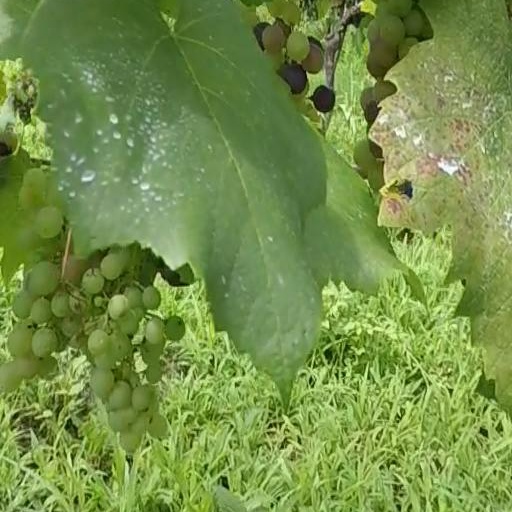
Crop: grape